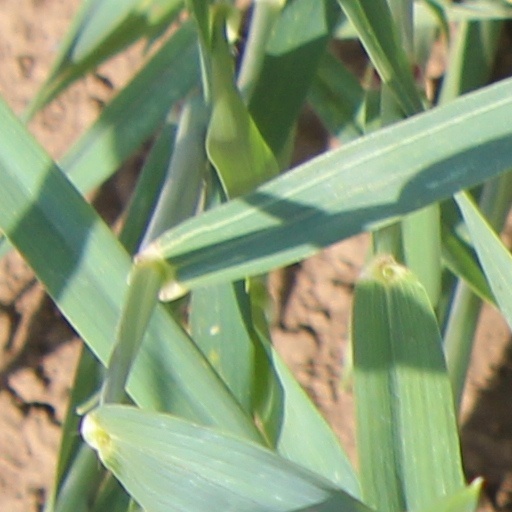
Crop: wheat